Consolidated XB2Y

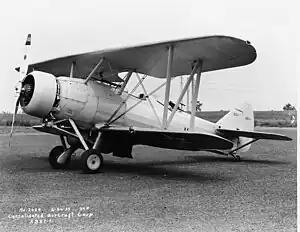

The Consolidated XB2Y was an American prototype single-engined dive bomber of the 1930s. It was intended to meet a United States Navy requirement for a carrier-based dive bomber, but was unsuccessful, only a single example being built.